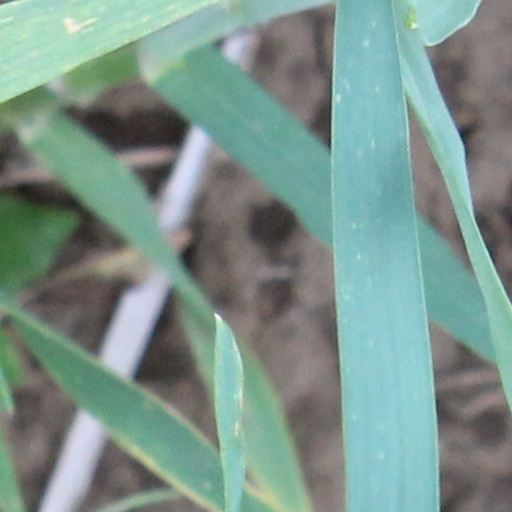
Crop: wheat